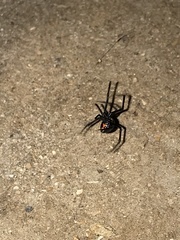
Species: Lactrodectus_hesperus